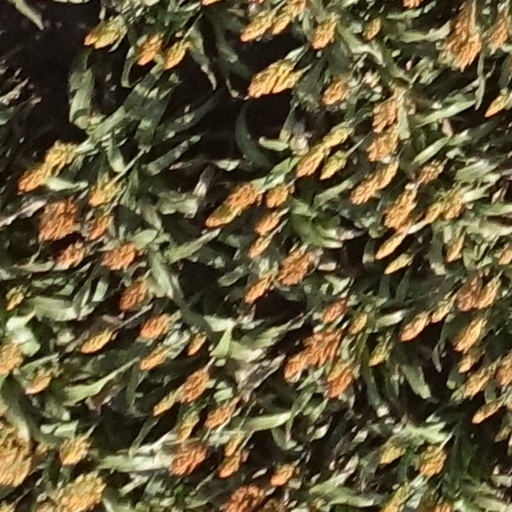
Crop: sorghum